Irancy

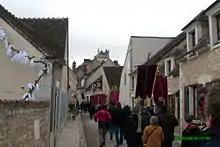
Saint-Vincent Tournante à Irancy en 2016

Despite once possessing a considerable reputation, the wines of Irancy had long since lost out to their more famous cousins in the Côte-d'Or. However, from the 1980s a number of producers have worked to change this situation and in 1999 they were rewarded with an area specific AOC. The area primarily produces red wines, predominantly from the Pinot noir grape, although a small amount of rosé is also produced. Some producers also include small quantities of César and Tressot, less-known Burgundy grape varieties.